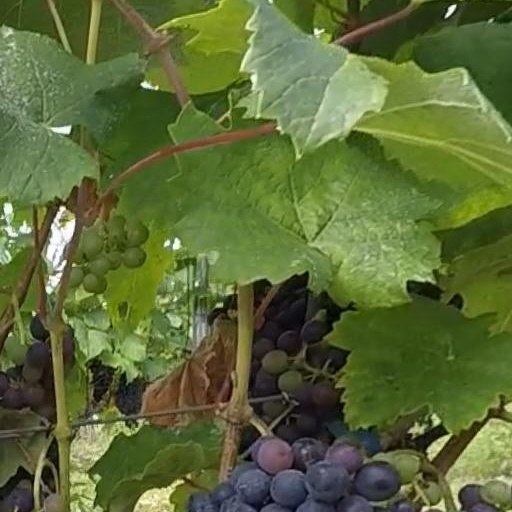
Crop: grape